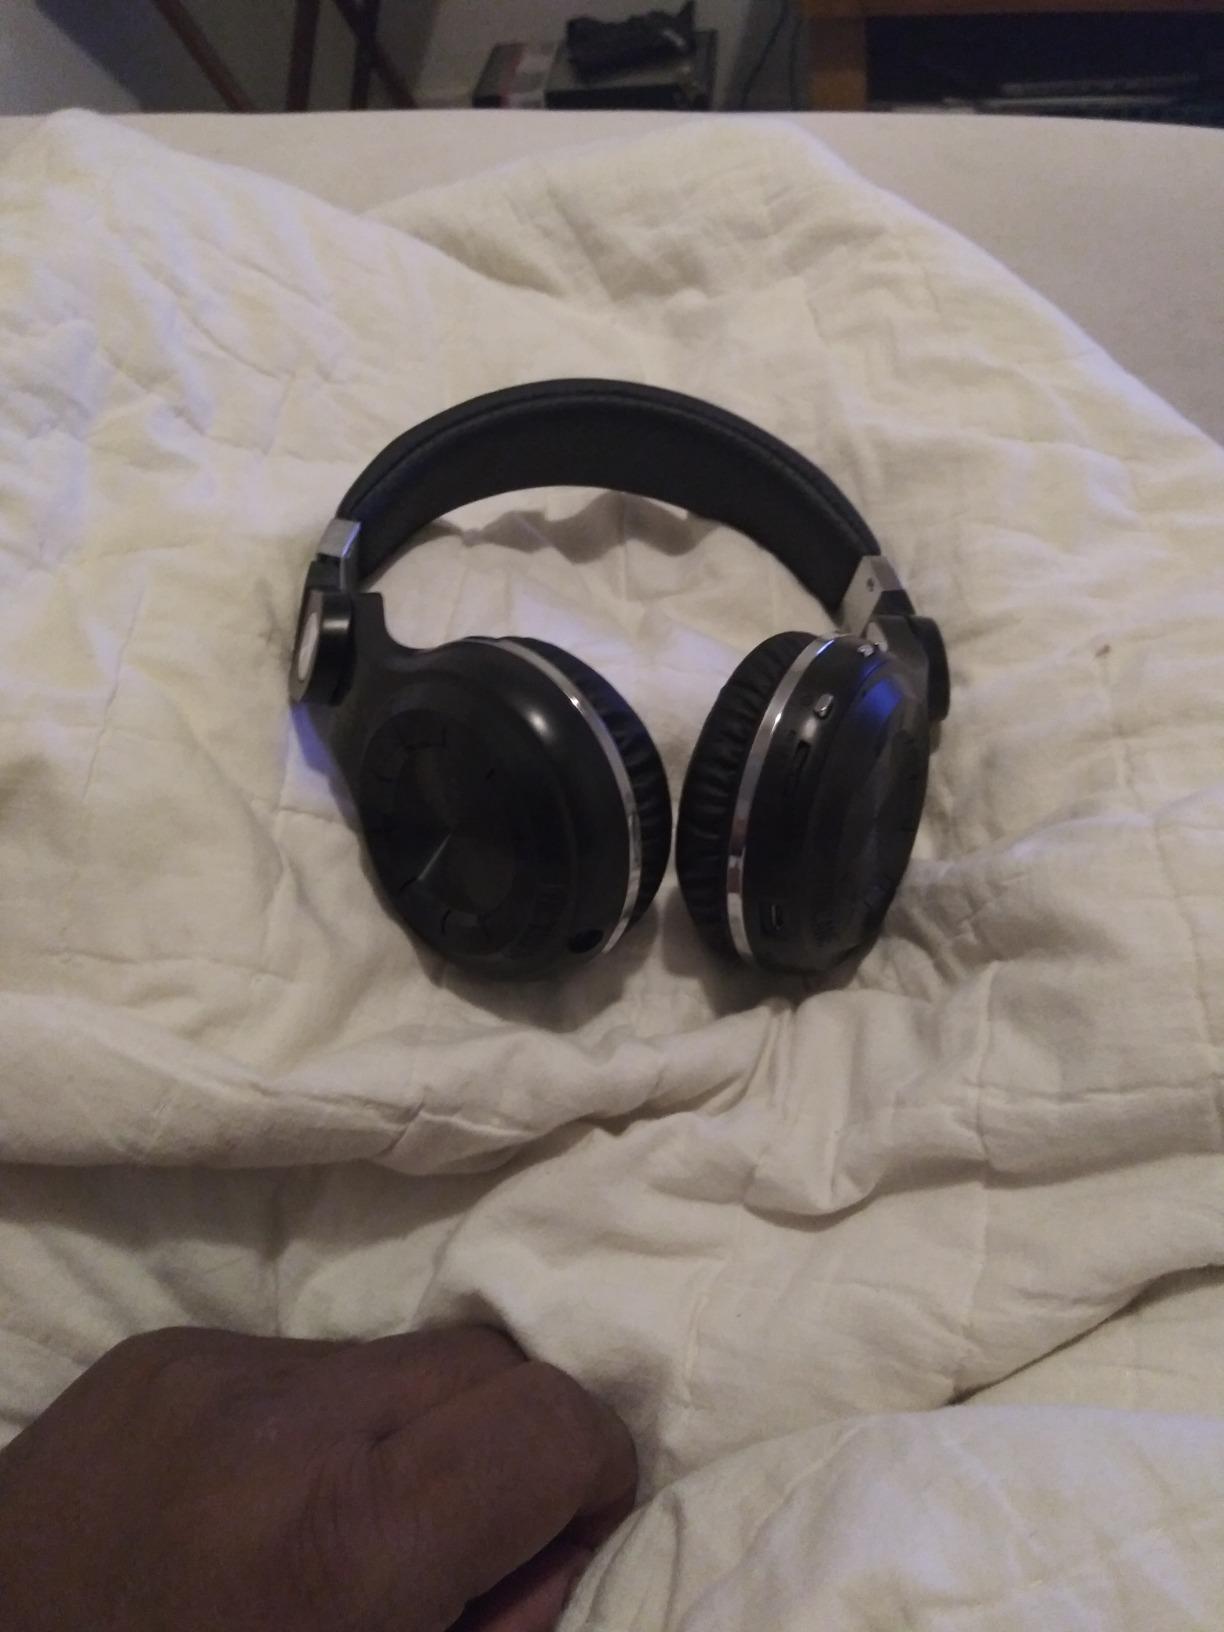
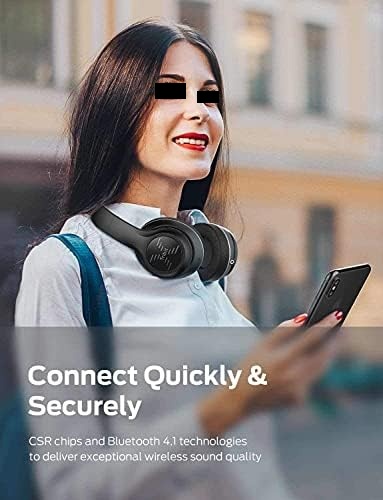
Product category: headphones
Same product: no